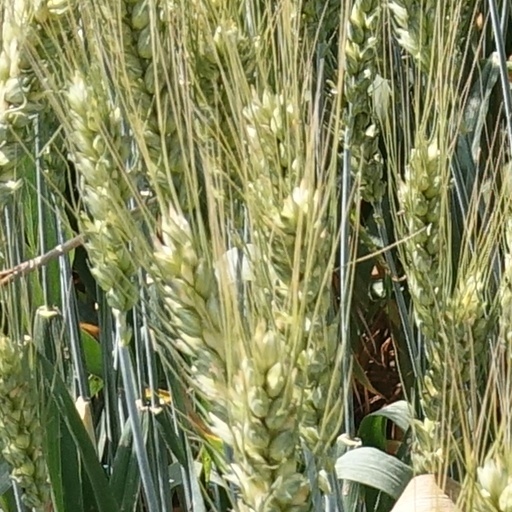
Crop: wheat